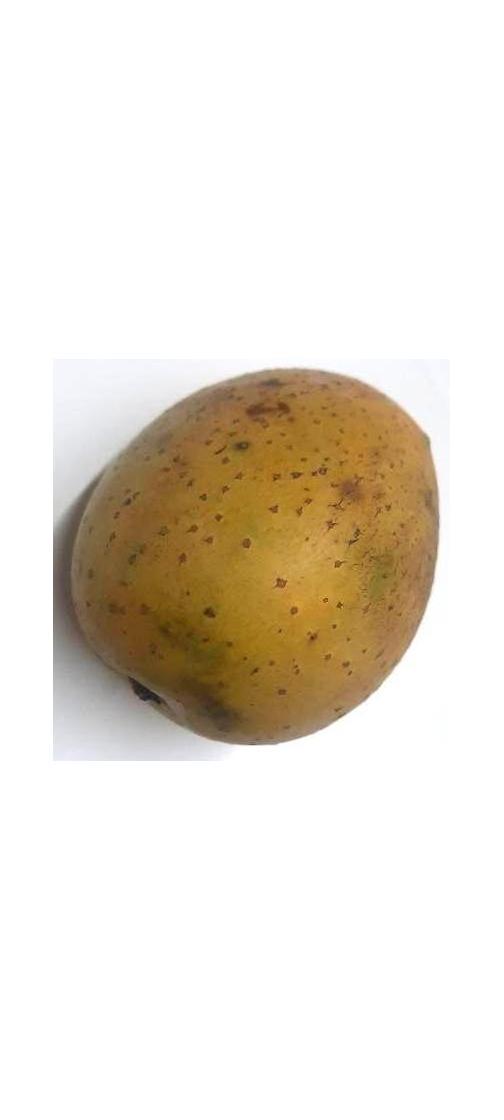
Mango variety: Gourmoti